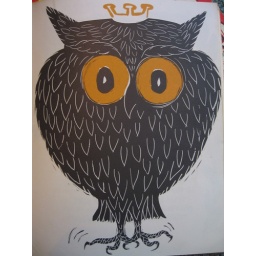
This book was left in Greg's house by the previous owner. I thought it had cut illustrations in it.